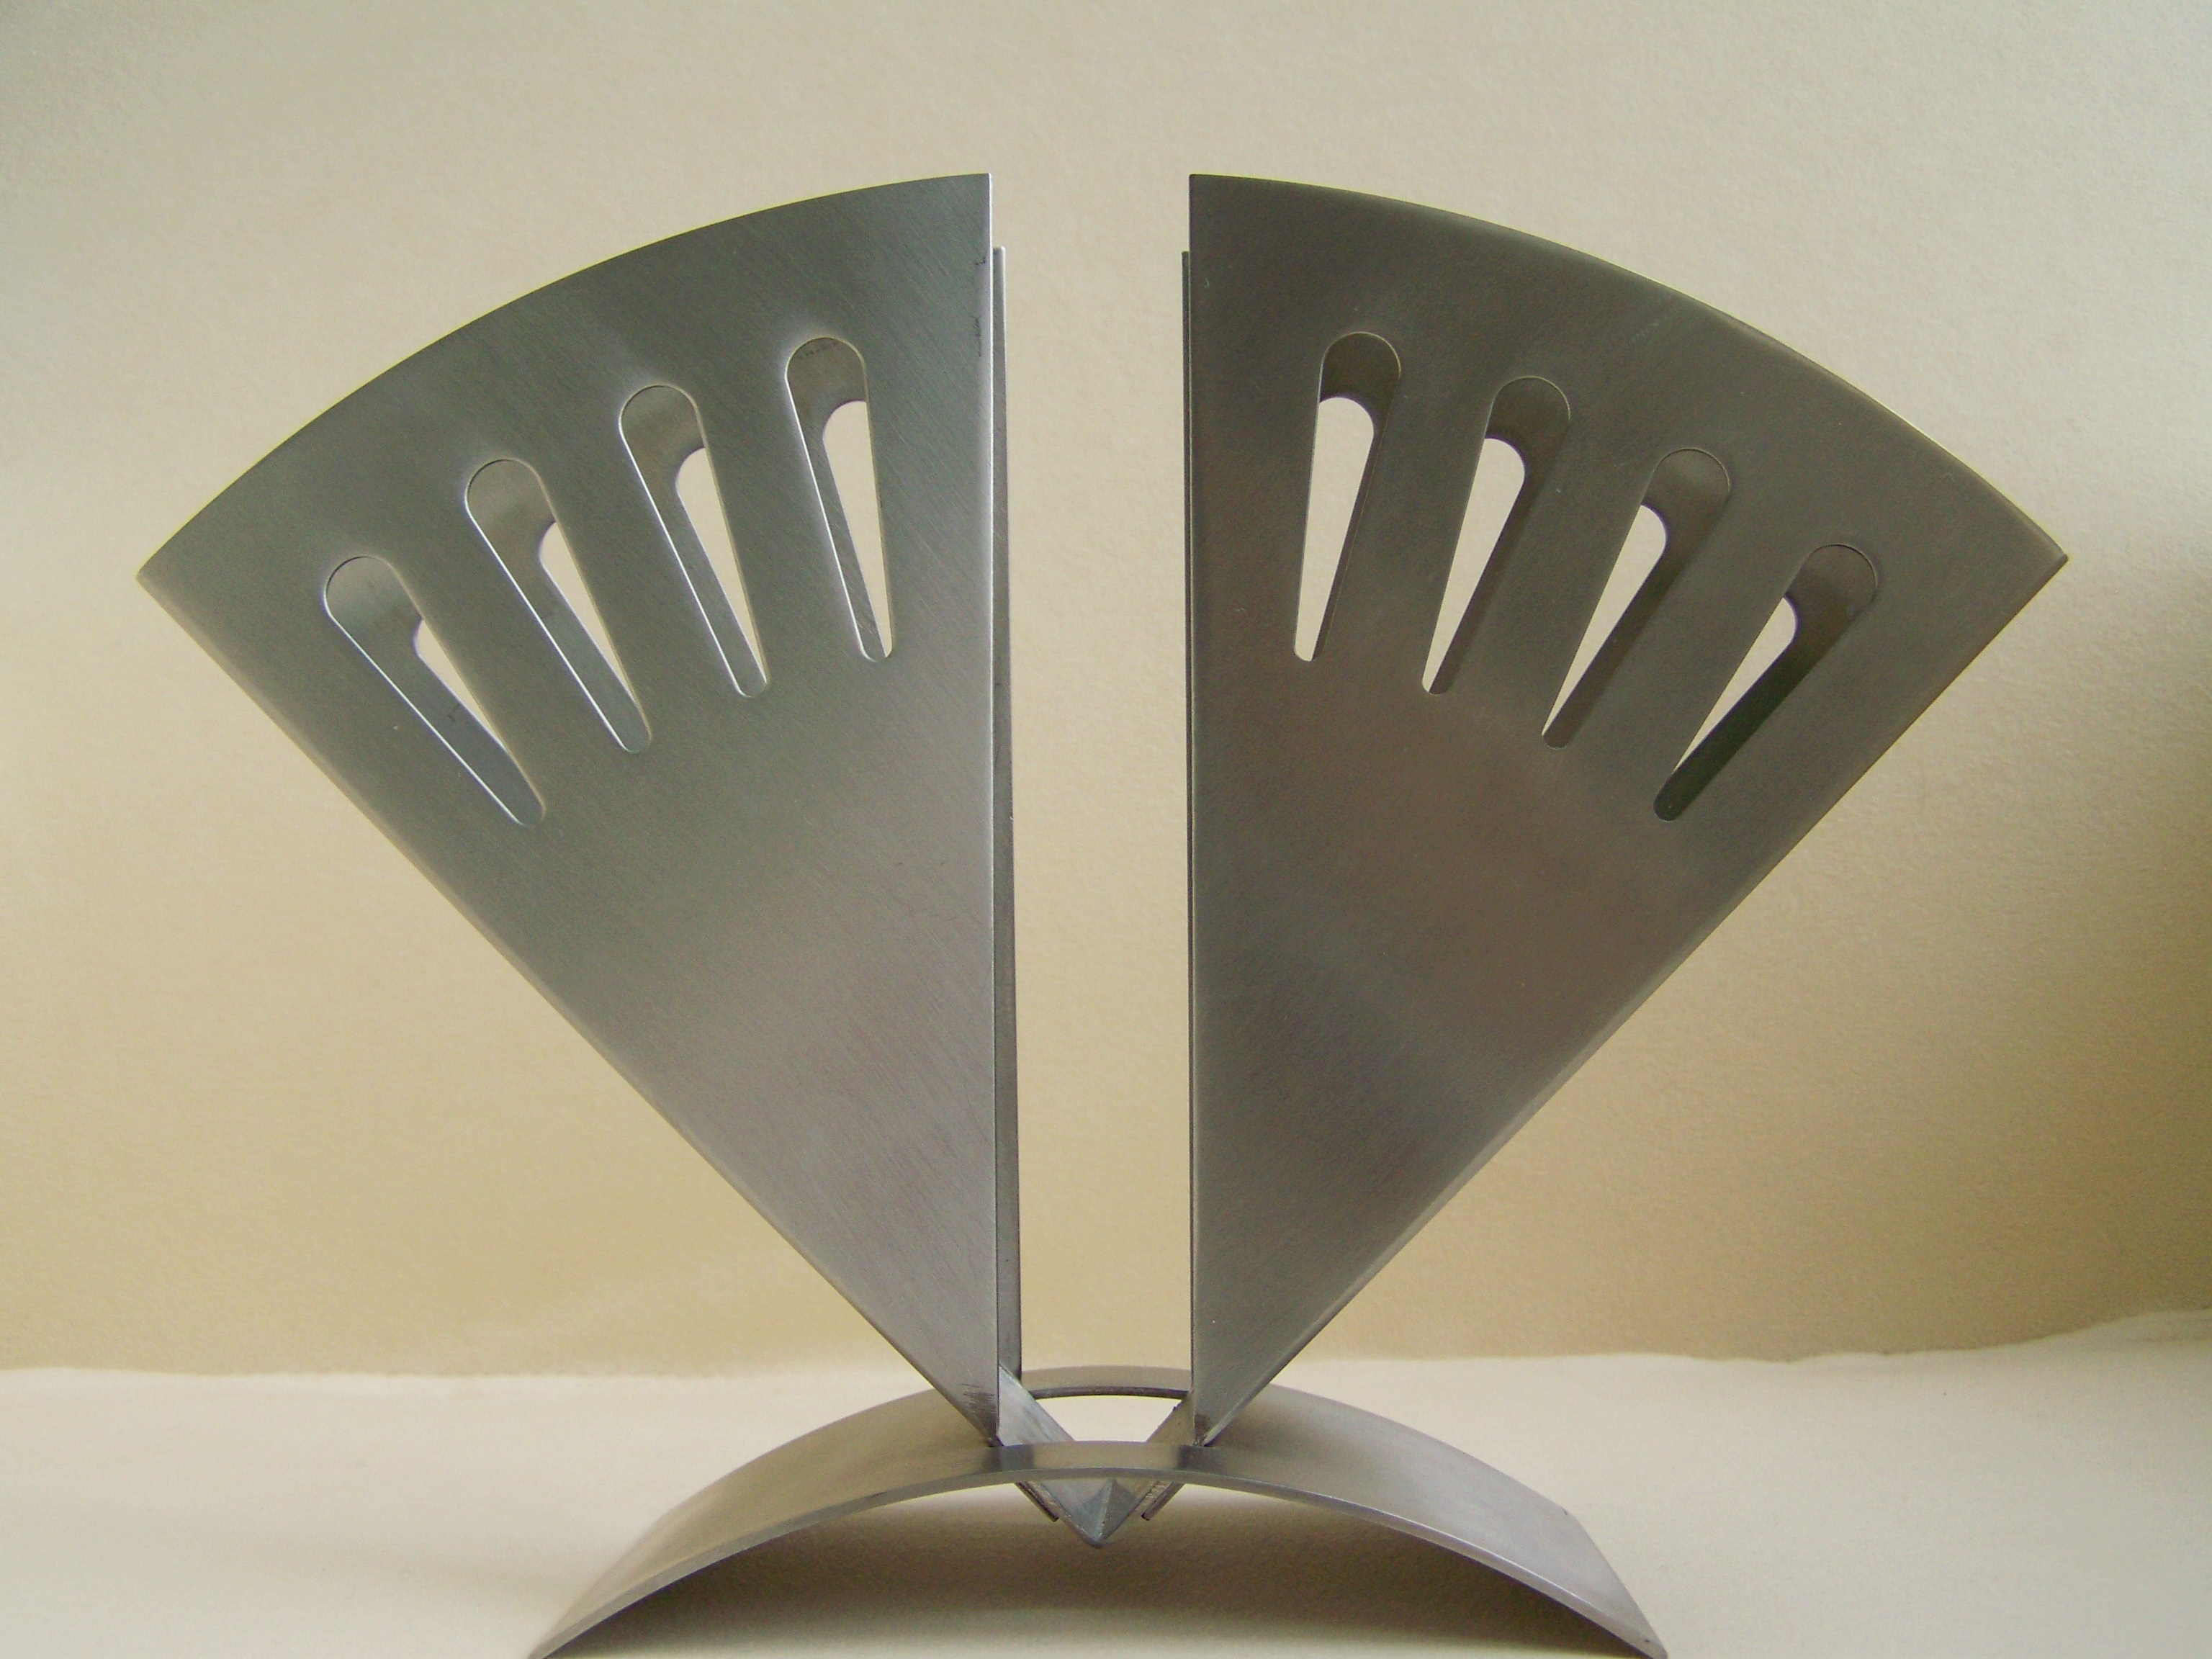
wing, ceiling, metal, dishware, napkin holder, kitchen tool, executive car